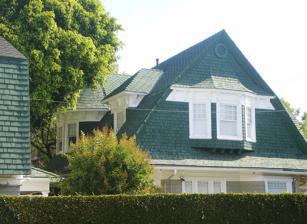
Building: Whitley Court
Country: United States of America
Year built: 1903
For the English Heritage ruined house (a designated National Monument) in Worcestershire, England, see Witley Court . United States historic place Whitley Court U.S. National Register of Historic Places Los Angeles Historic-Cultural Monument No. 448 Original 1903 structure, now located at the rear of the lot Show map of the Los Angeles metropolitan area Show map of California Show map of the United States Location 1720-1728½ Whitley Ave., Hollywood, Los Angeles, California Coordinates 34°6′8.7″N 118°19′58.5″W / 34.102417°N 118.332917°W / 34.102417; -118.332917 Built 1903 Architectural style Queen Anne , Colonial Revival NRHP reference No. 04000732 LAHCM No. 448 Significant dates Added to NRHP July 28, 2004 Designated LAHCM December 13, 1988 Whitley Court is a cluster of Spanish Colonial bungalows built from 1903 to 1919 just north of Hollywood Boulevard in Hollywood, Los Angeles, California . The first structure, built in 1903, was a two-story Colonial Revival house with a round bay turret designed by Dennis & Farwell for the Whitley family.  The original house was moved to the back of the property to make room for four additional two-story residential buildings. The buildings provided housing for those employed in the booming film industry, and its residents are rumored to have included Theda Bara in the 1920s and Sylvia Sidney in the 1930s. In 1974, the buildings were converted to a mix of residential and office space. During the 1992 Los Angeles riots , fires burned just 150 feet from Whitley Court, but residents protected the structures with hoses.  At the time, one of the owners said, "These buildings are important.  You can't replace a historic building.  When it burns, you lose it forever." Whitley Court was designated a Historic Cultural Monument (HCM #448) by the Los Angeles Cultural Heritage Commission in 1988, and was listed in the National Register of Historic Places in 2004. See also Los Angeles Historic-Cultural Monuments in Hollywood List of Registered Historic Places in Los Angeles References